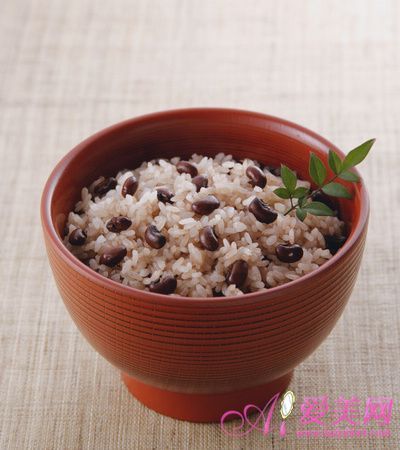
Label: trash